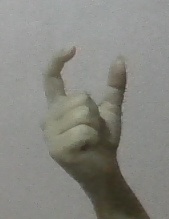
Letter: nun